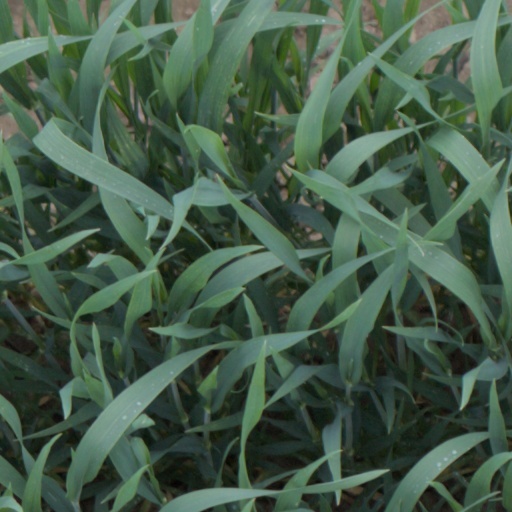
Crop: wheat